Dimitsana

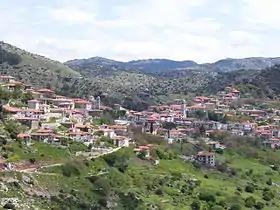
View of Dimitsana from the north

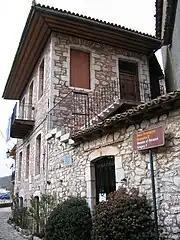
Family house of Patriarch Gregory V in Dimitsana

In the surroundings important sights include the Old and the New Philosophou Monastery and Prodromou Monastery, both located inside Loussios's gorge.